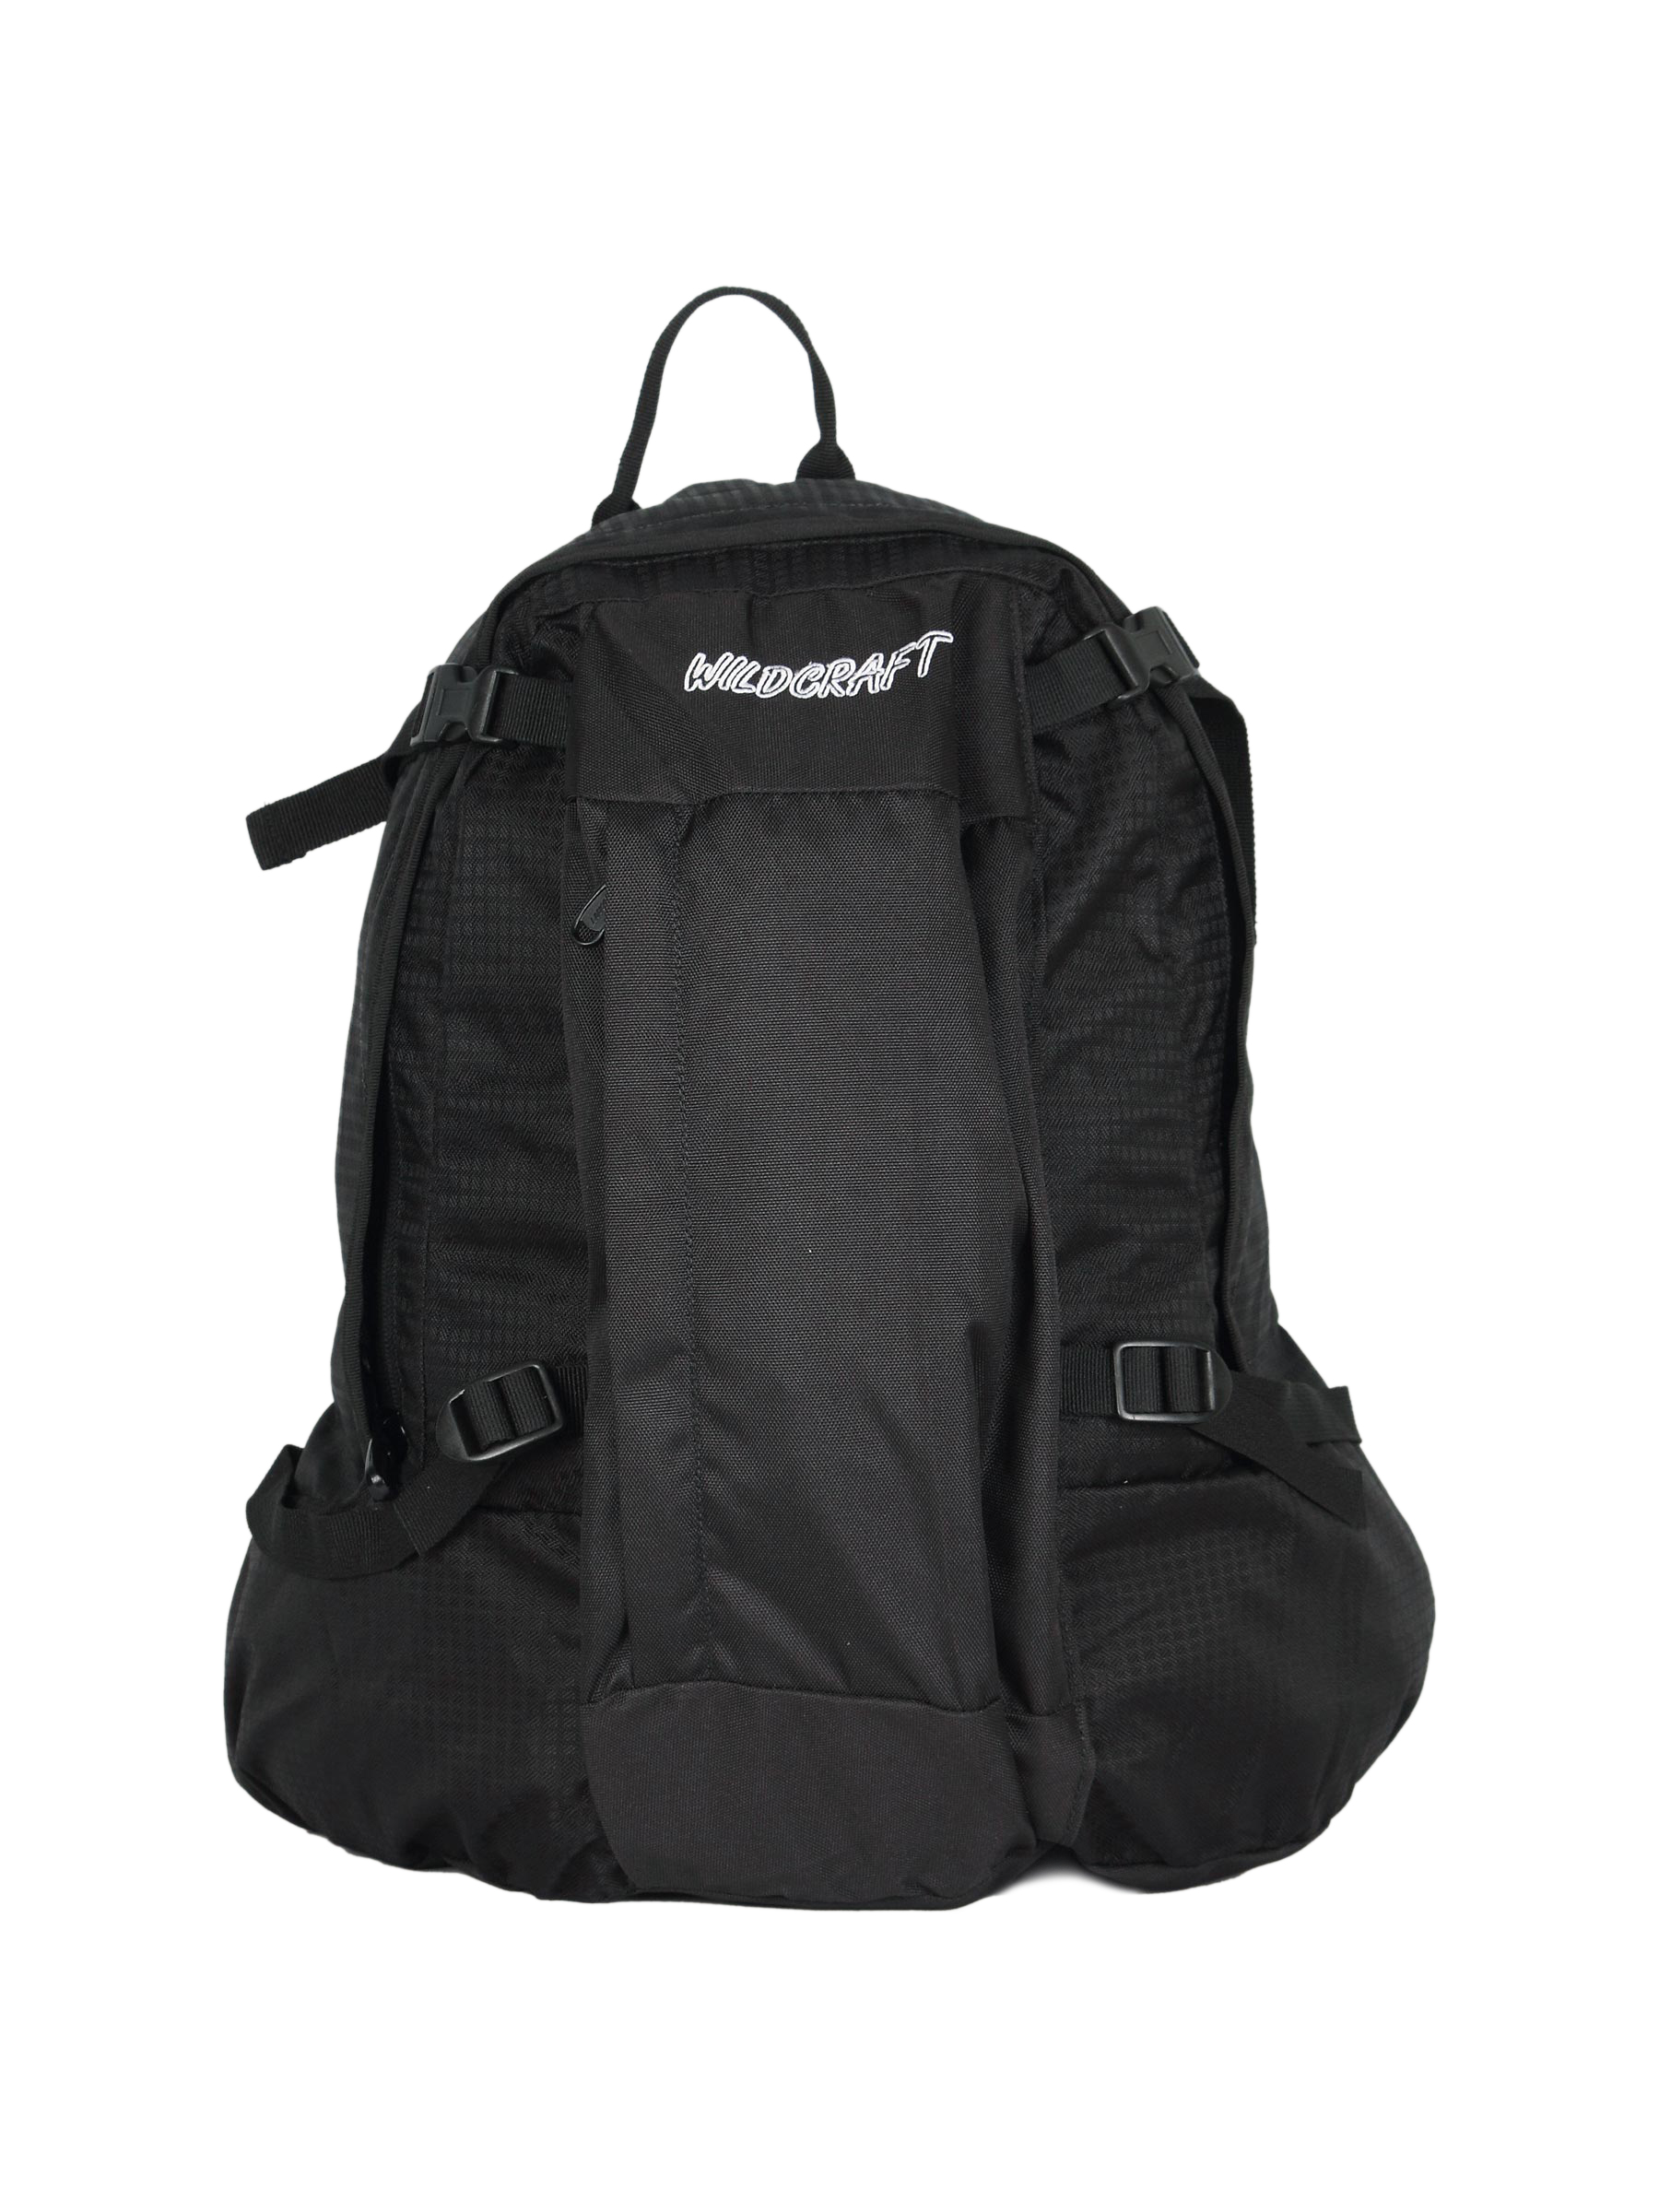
Wildcraft Unisex Black Backpack
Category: Accessories / Bags / Backpacks
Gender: Unisex
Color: Black
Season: Winter 2015
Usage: Casual